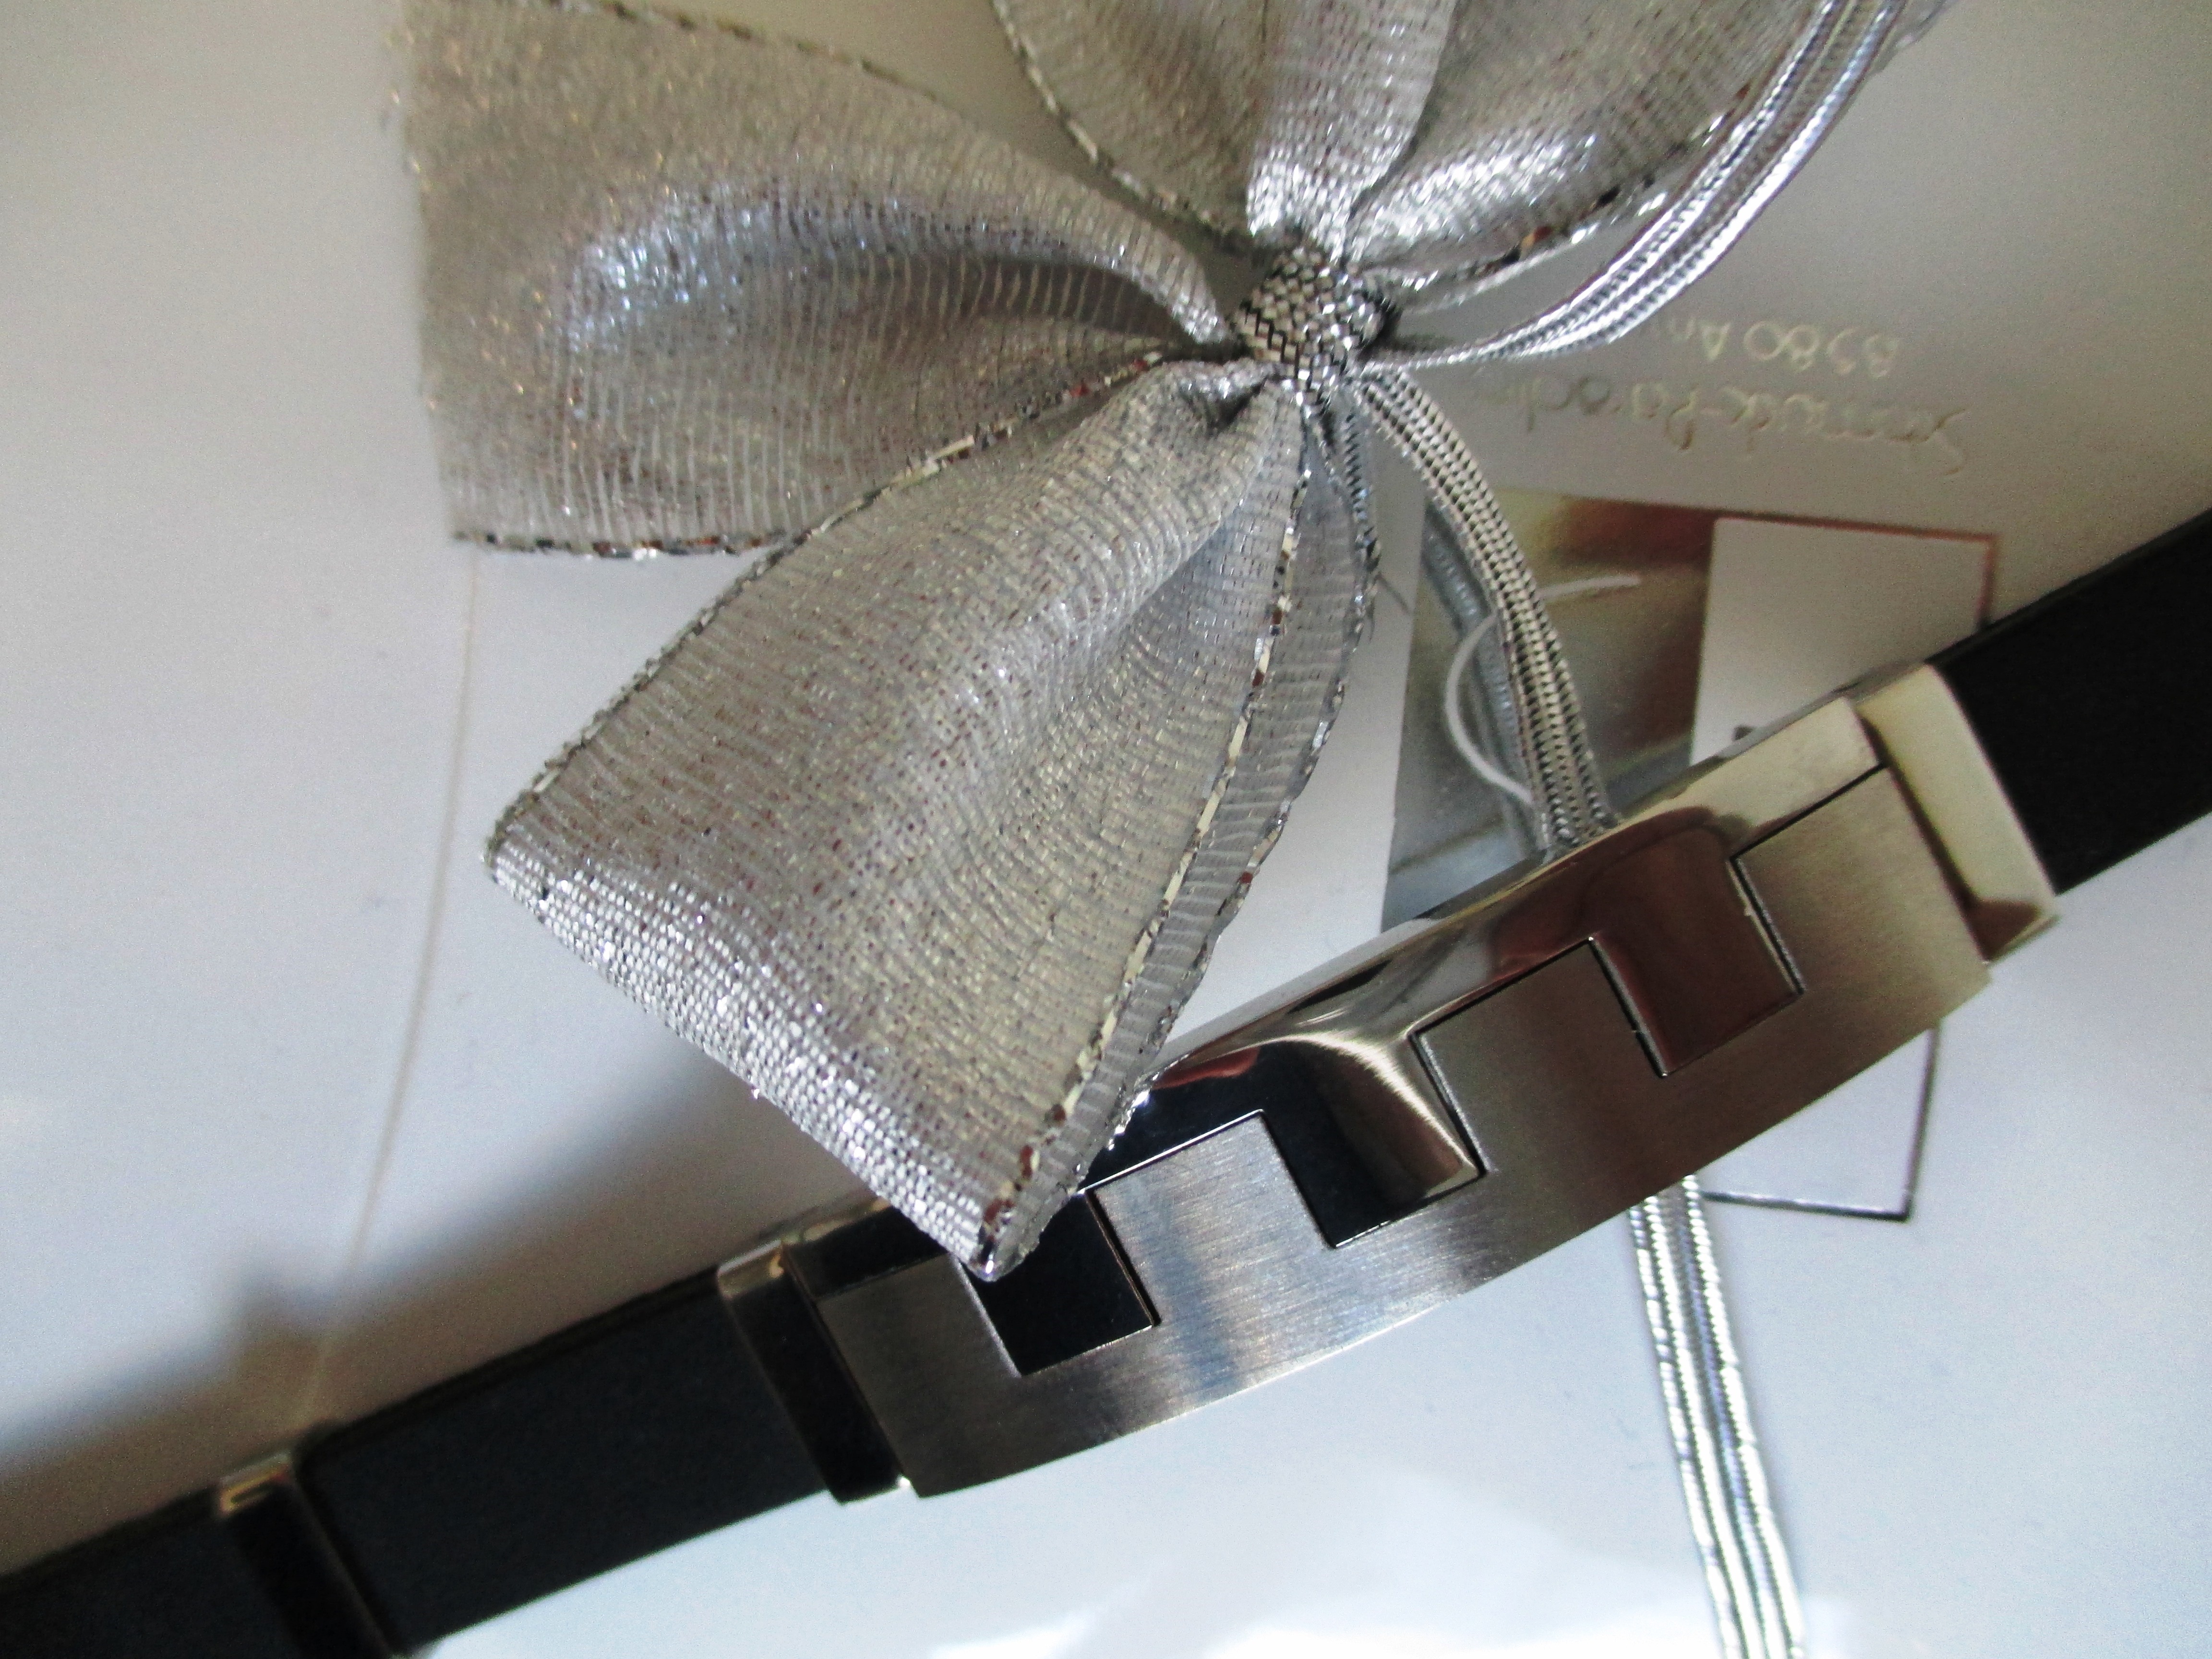
leather, lighting, bracelet, jewellery, decorative, shiny, structured, men's, fashion accessory, chrome steel, sibern mesh, original gift box